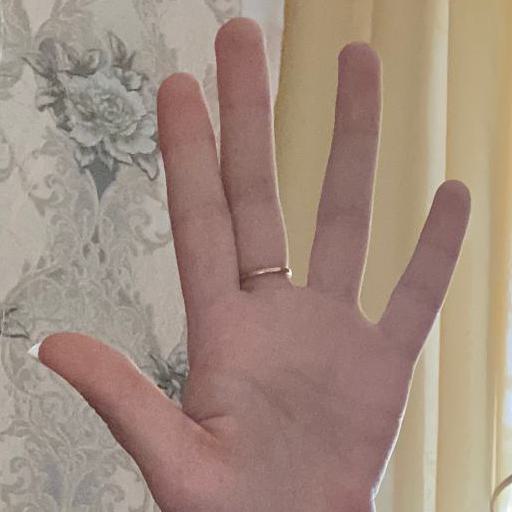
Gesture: palm